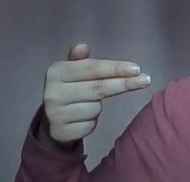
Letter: ghain